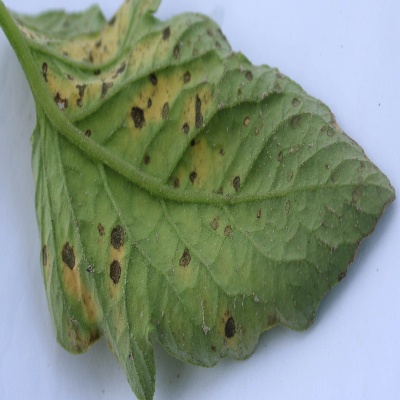
Crop: Tomato
Condition: septoria leaf spot